Third inauguration of Luiz Inácio Lula da Silva

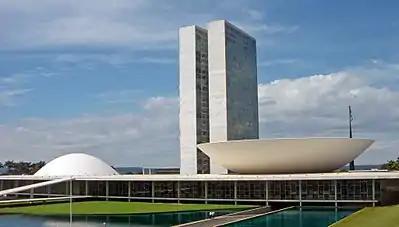
The National Congress of Brazil, where the presidential swearing-in ceremony took place.

The presidential inauguration ceremony took place in and outside the National Congress building. The President-elect and the Vice President-elect paraded in a Rolls-Royce Silver Wraith from the Brasília Cathedral to the Nereu Ramos Palace, where the presidential swearing-in oath took place during the joint congressional session. The Federal Senate TV channel as well as major brazilian TV channels such as TV Globo, Bandeirantes and SBT broadcast the inauguration ceremony.